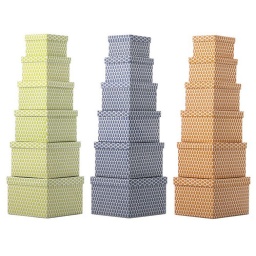
paper boxes by bungalow